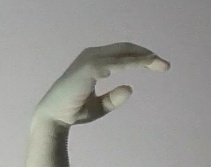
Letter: jeem